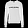
Label: Pullover